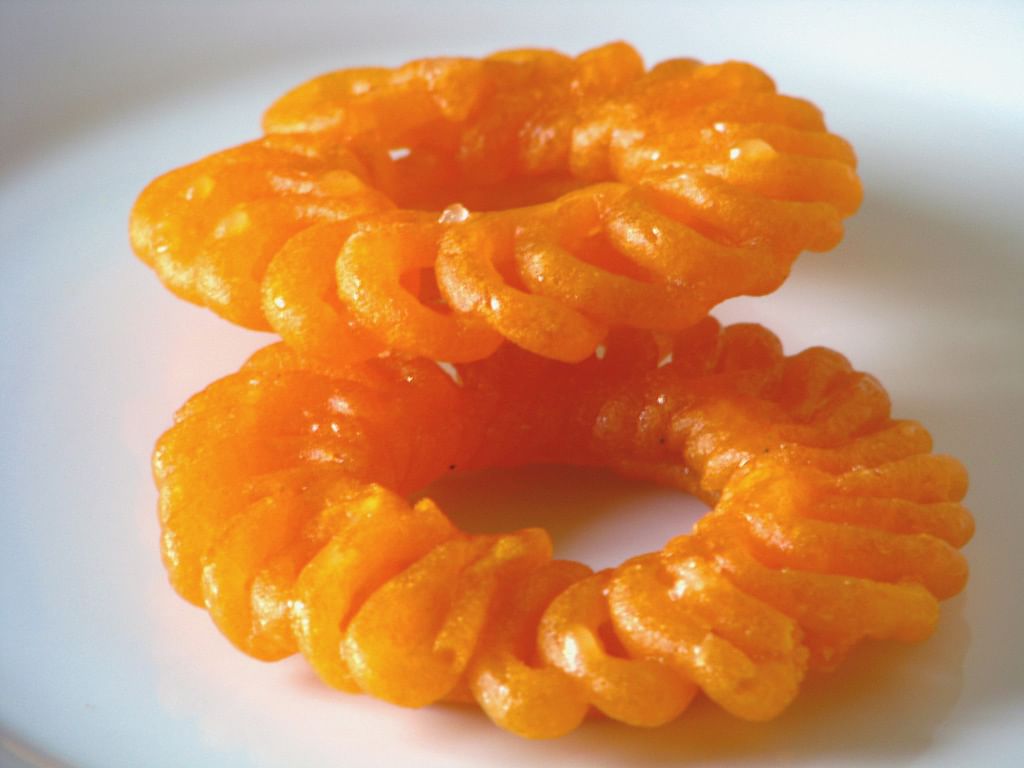
Dish: jalebi